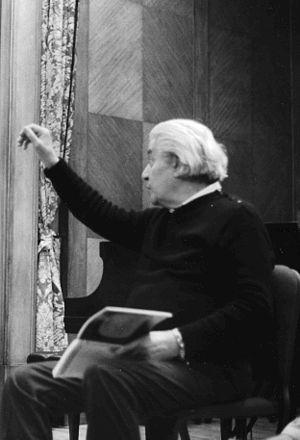
21 janvier : Ma mère l'Oye, de Maurice Ravel, créée avec une chorégraphie de Jane Hugard.
Cette liste présente une énumération non exhaustive de personnalités de langue maternelle et d'expression roumaine, pour la plupart nées et élevées dans les actuelles Roumanie et Moldavie, mais s'étant parfois aussi exprimées en d'autres langues ou possédant, dans la diaspora, une autre nationalité ou une double-nationalité, résultant de l'exode des élites vers l'Europe de l'Ouest ou l'Amérique du Nord de 1940 à 1989, durant les dictatures fasciste puis communiste. De ce fait, la culture roumaine, mal connue comme telle, s'est surtout manifestée à travers des personnages internationalement connus, mais pas en tant que roumains.